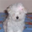
Label: dog